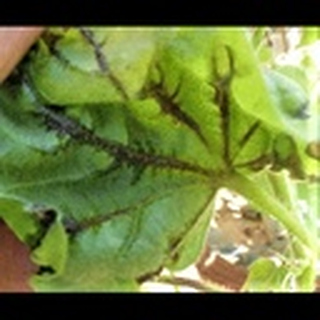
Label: cotton_bacterial_blight